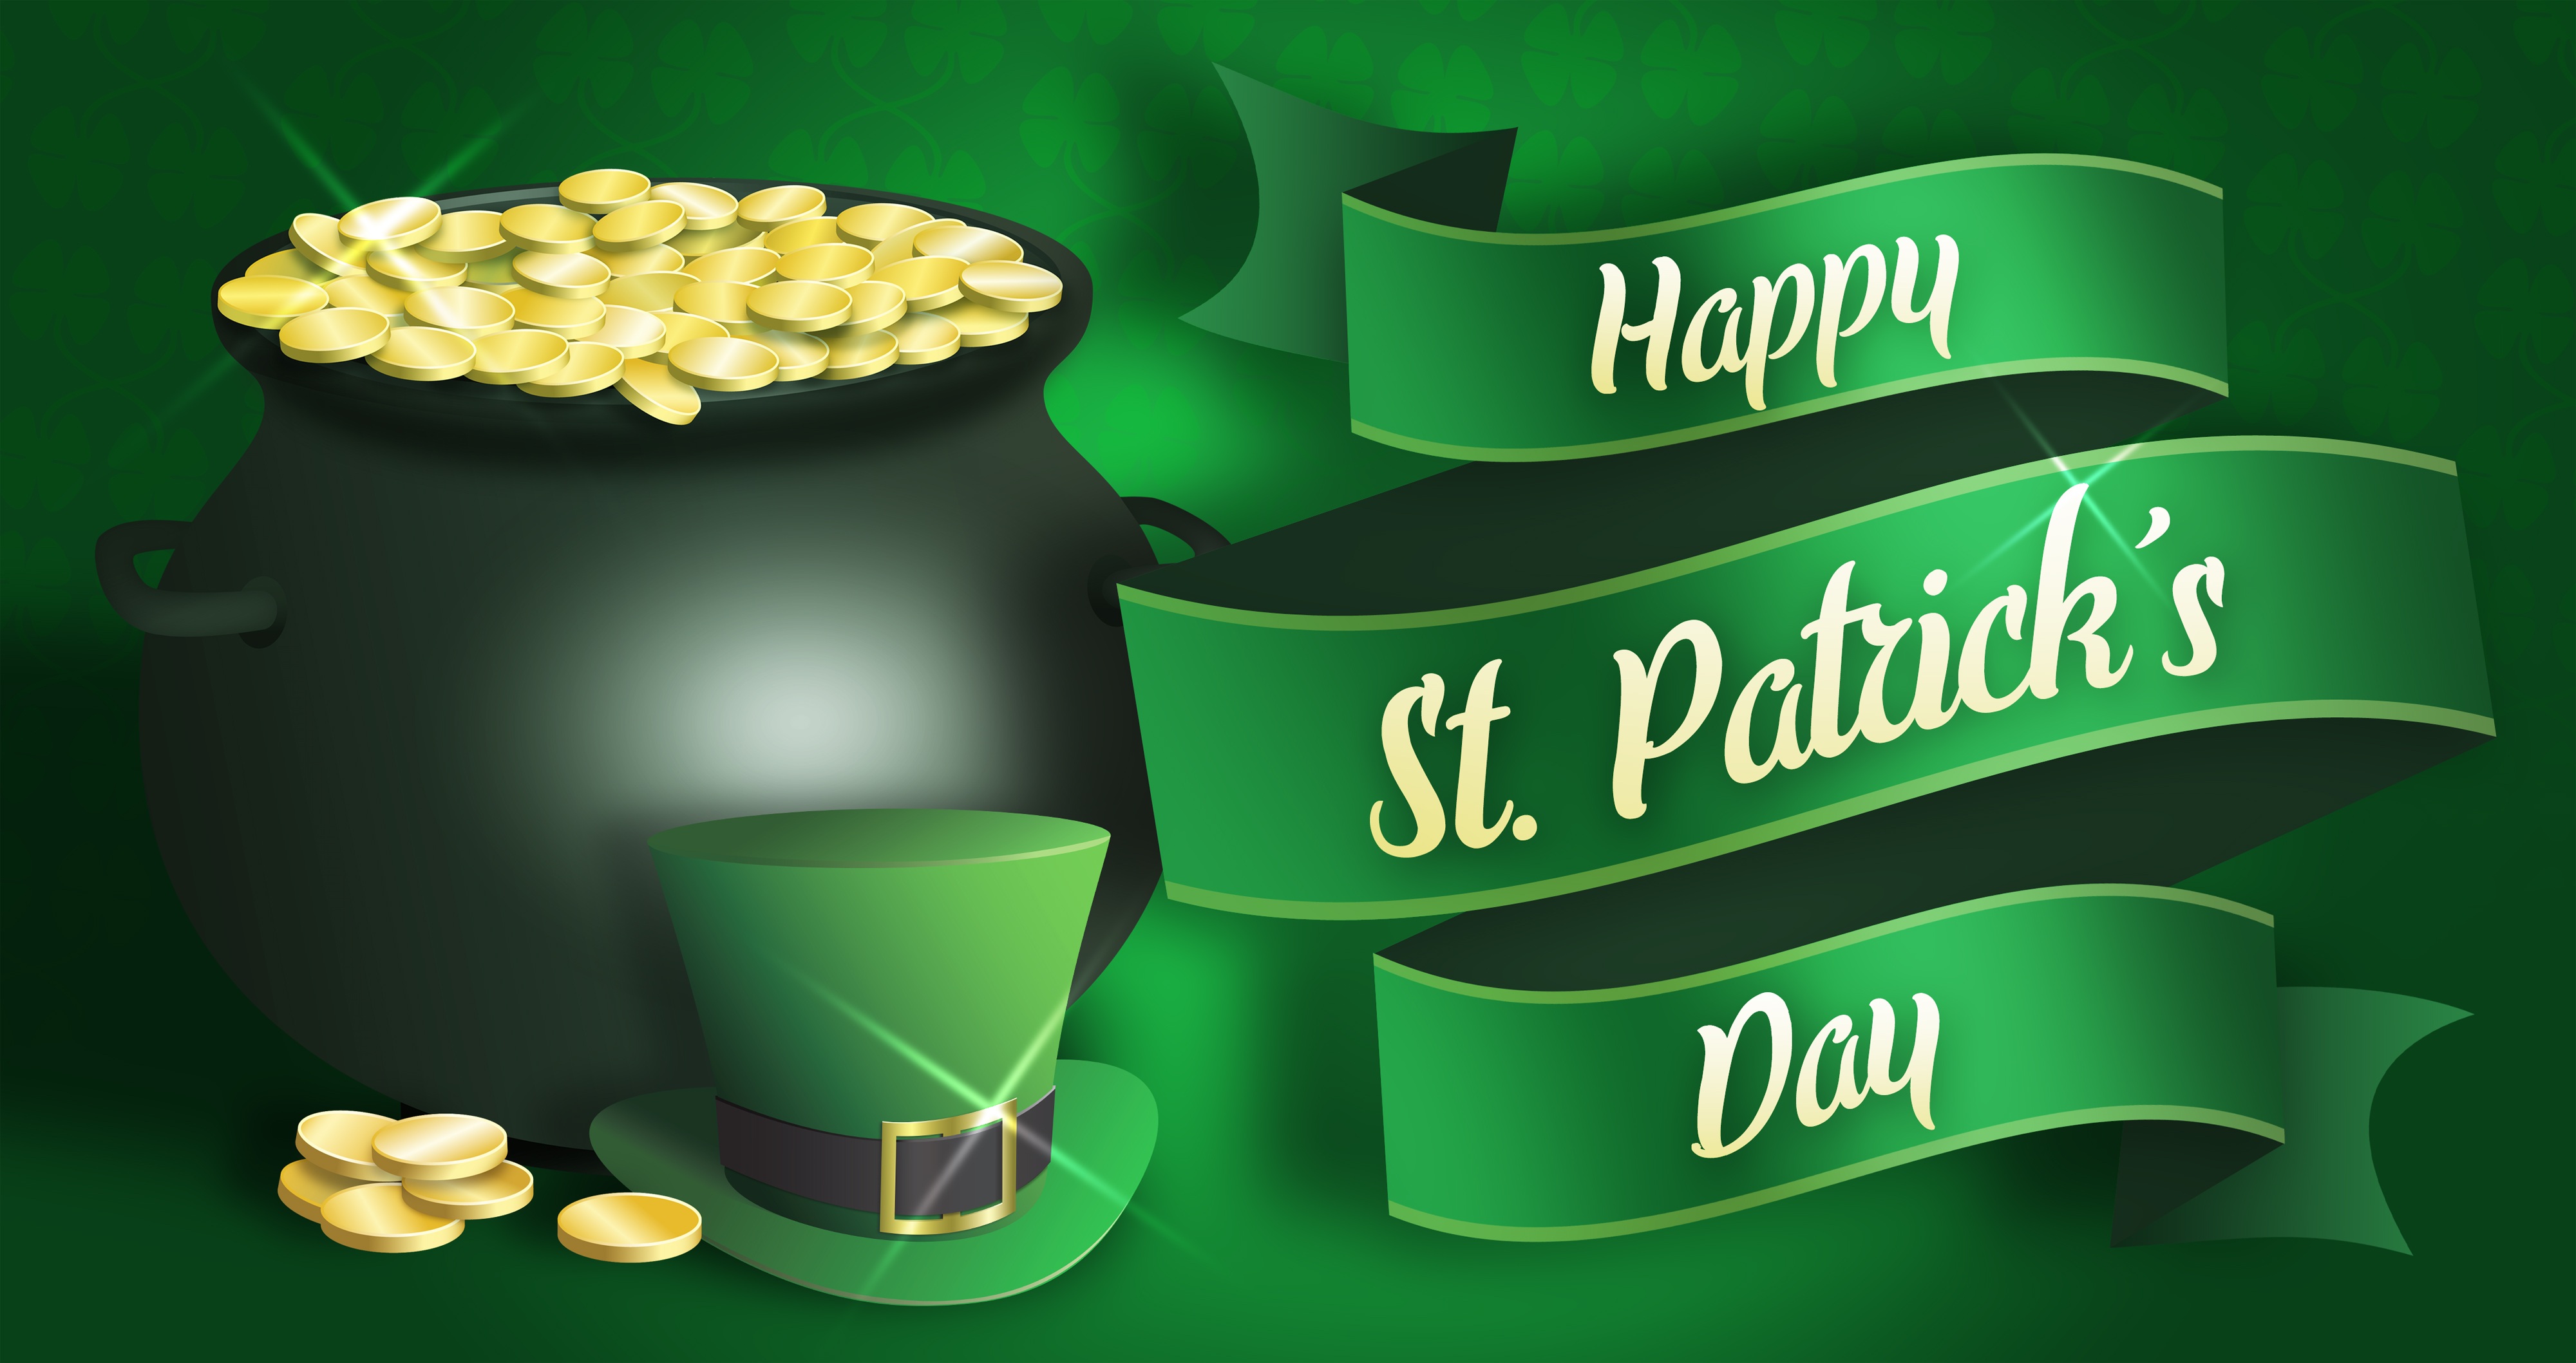
celebration, green, holiday, ribbon, festive, brand, font, illustration, happy, ireland, event, luck, greeting, treasure, coins, irish, leprechaun, cauldron, paddy, top hat, patrick, st patrick's day, saint patricks day, pot of gold